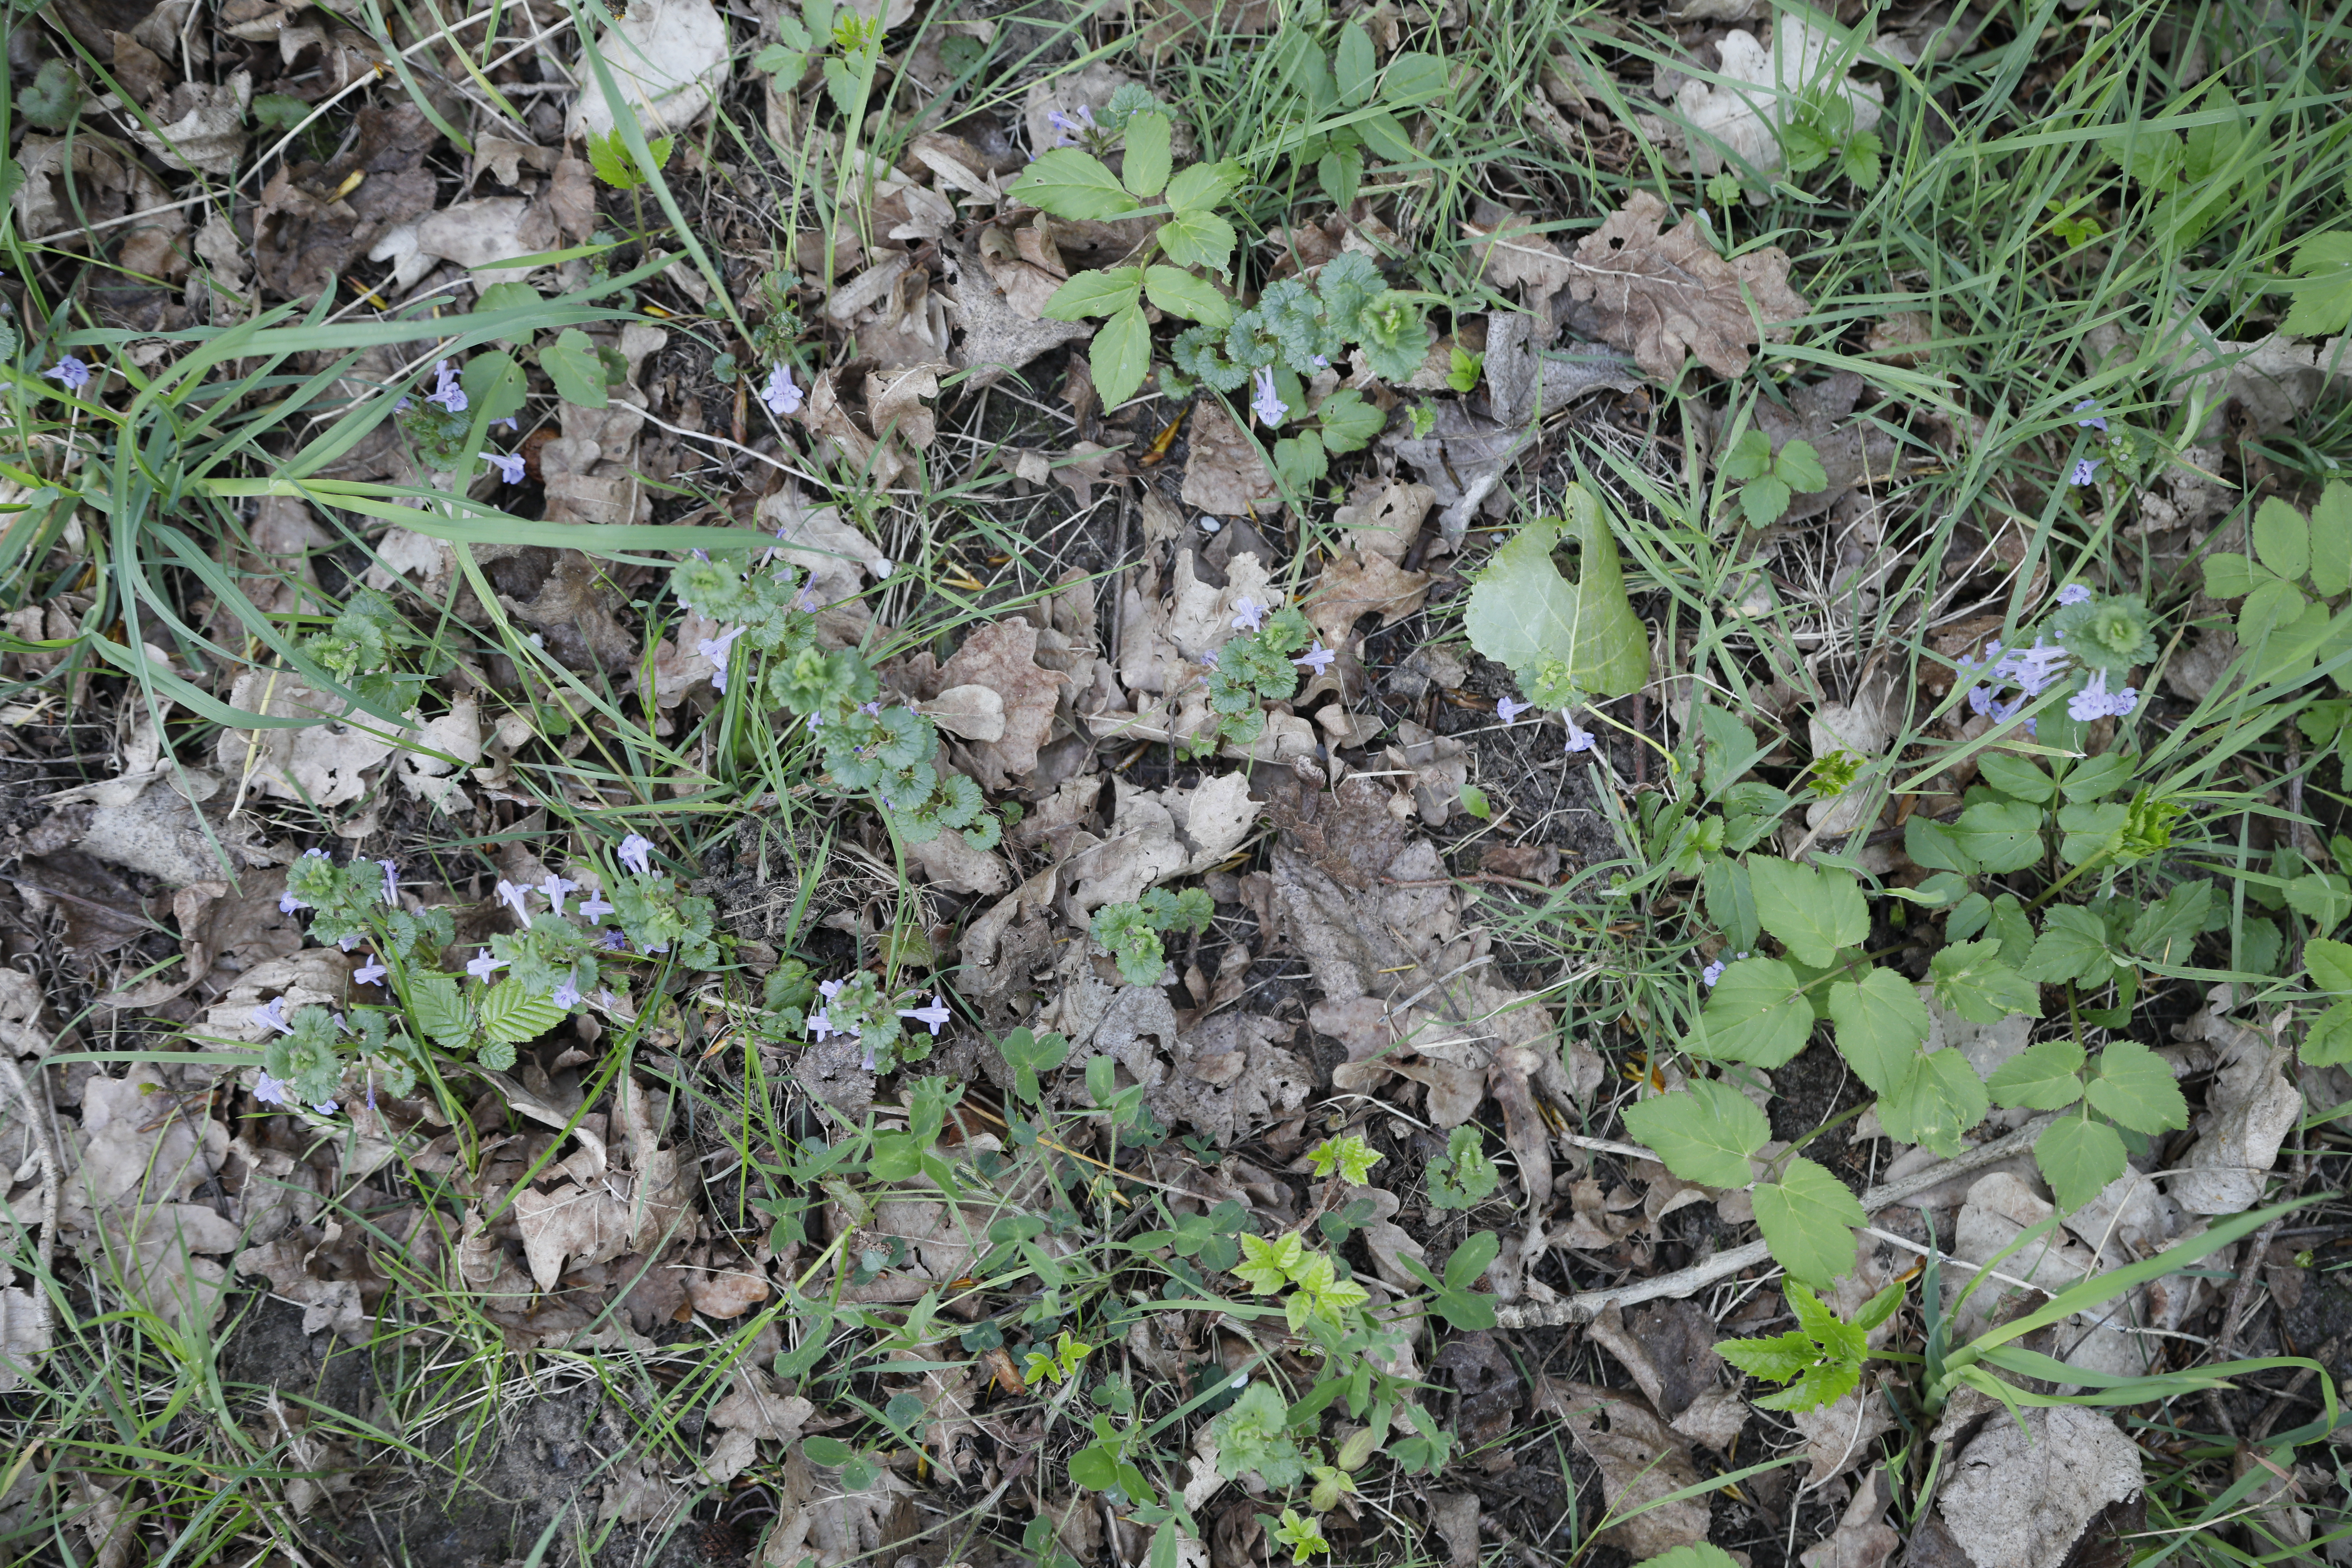
Plant species: Glechoma hederacea